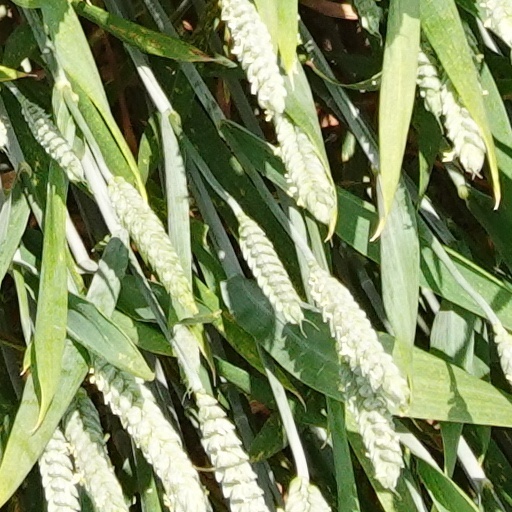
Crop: wheat